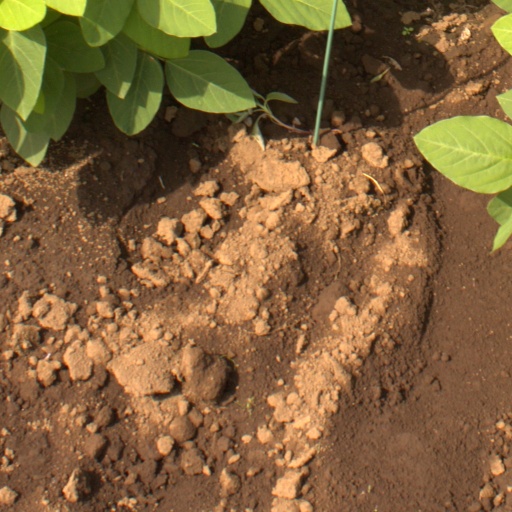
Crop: soybean